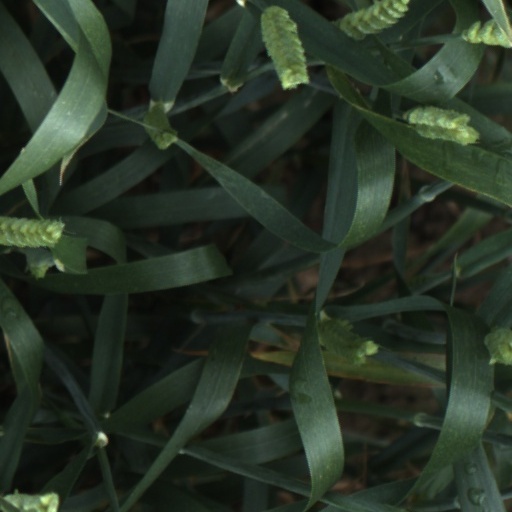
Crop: wheat